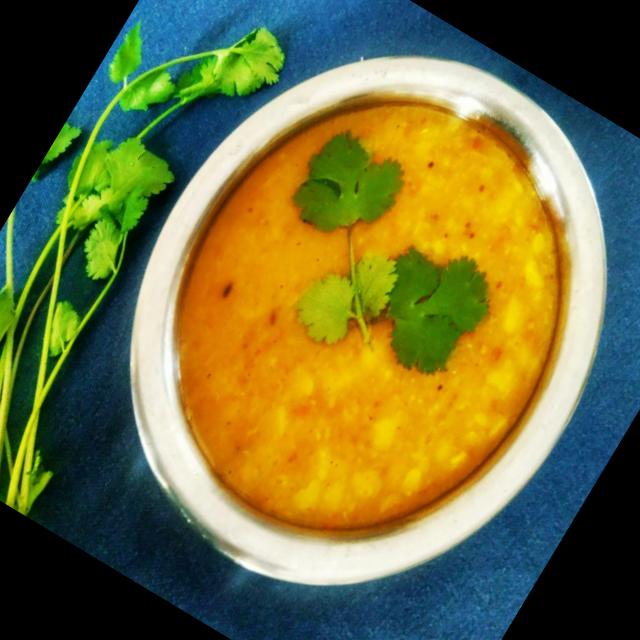
Dish: dal_makhani